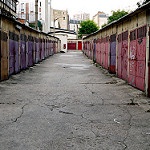
Scene: Outdoor